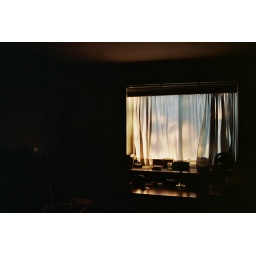
sunset and clear skies over my curtained window sill